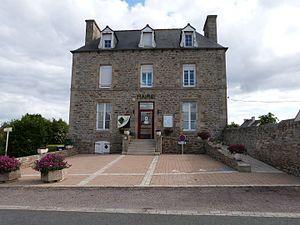
Mairie de Saint-Rieul
Saint-Rieul [sɛ̃ʁijœl] est une commune française située dans le département des Côtes-d'Armor en région Bretagne.